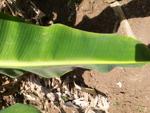
Label: healthy